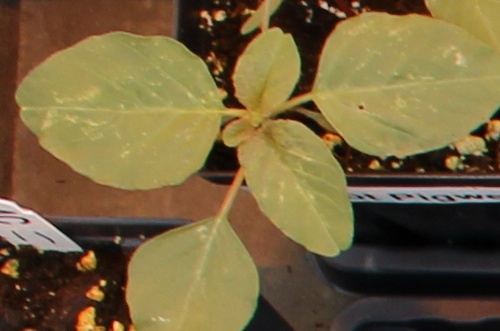
Label: Redroot Pigweed